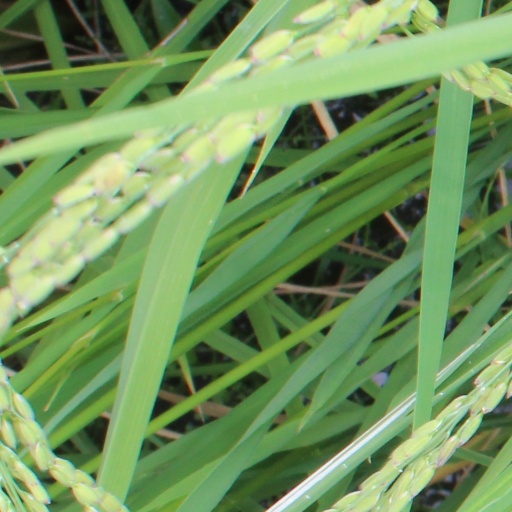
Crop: rice